Six Sigma

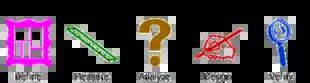
DMADV's five steps

One key innovation of Six Sigma involves professionalizing quality management. Prior to Six Sigma, quality management was largely relegated to the production floor and to statisticians in a separate quality department. Formal Six Sigma programs adopt an elite ranking terminology similar to martial arts systems like judo to define a hierarchy (and career path) that spans business functions and levels.